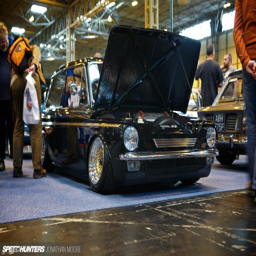
show , held , featuring classic cars and bikes , and exhibitors